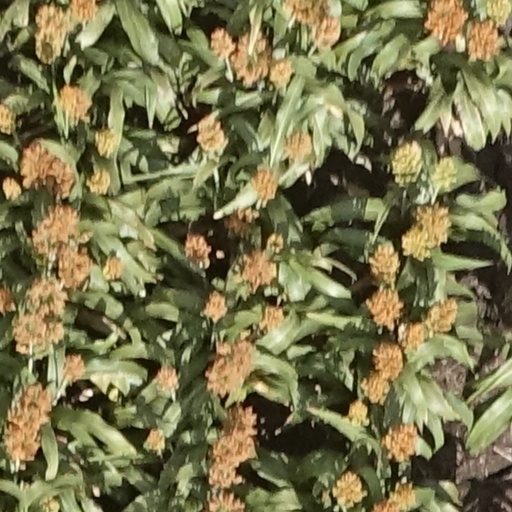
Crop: sorghum